Sam Neill

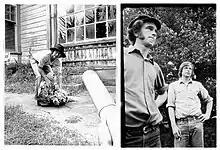
Stills from "Landfall – A Film About Ourselves" (1974)

Neill's first film was a New Zealand television film "The City of No" (1971). He followed it with a short, "The Water Cycle" (1972) and the television film "Hunt's Duffer" (1973). Neill wrote and directed a film for the New Zealand National Film Unit, "Telephone Etiquette" (1974). He also appeared in "Landfall" (1975).